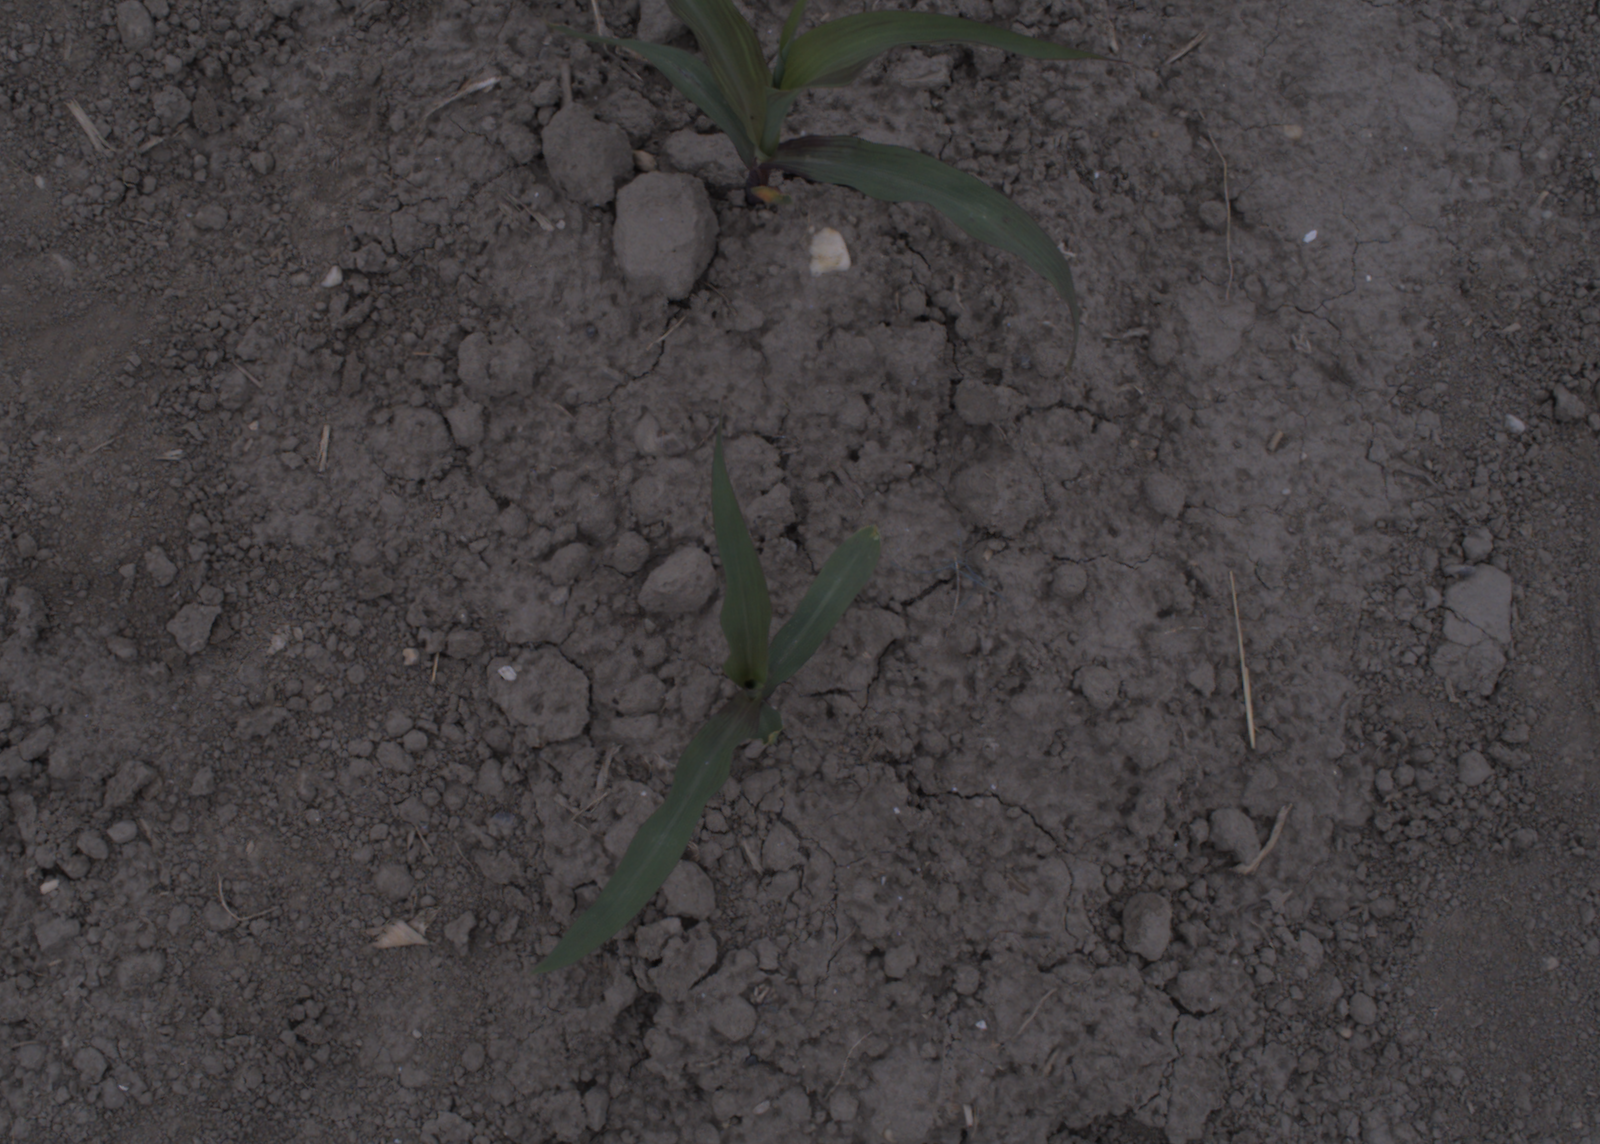
Capture date: 17.08.2020 10:17:14
Weather: cloudy
Wind: light
Seeding date: 21.07.2020
Plant canopy height (mm): 910